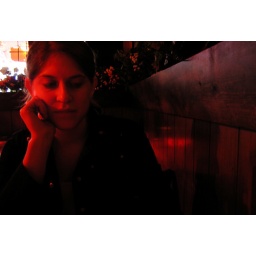
eating pizza with jean. i love the light in this photo. a favorite pic of 2005.